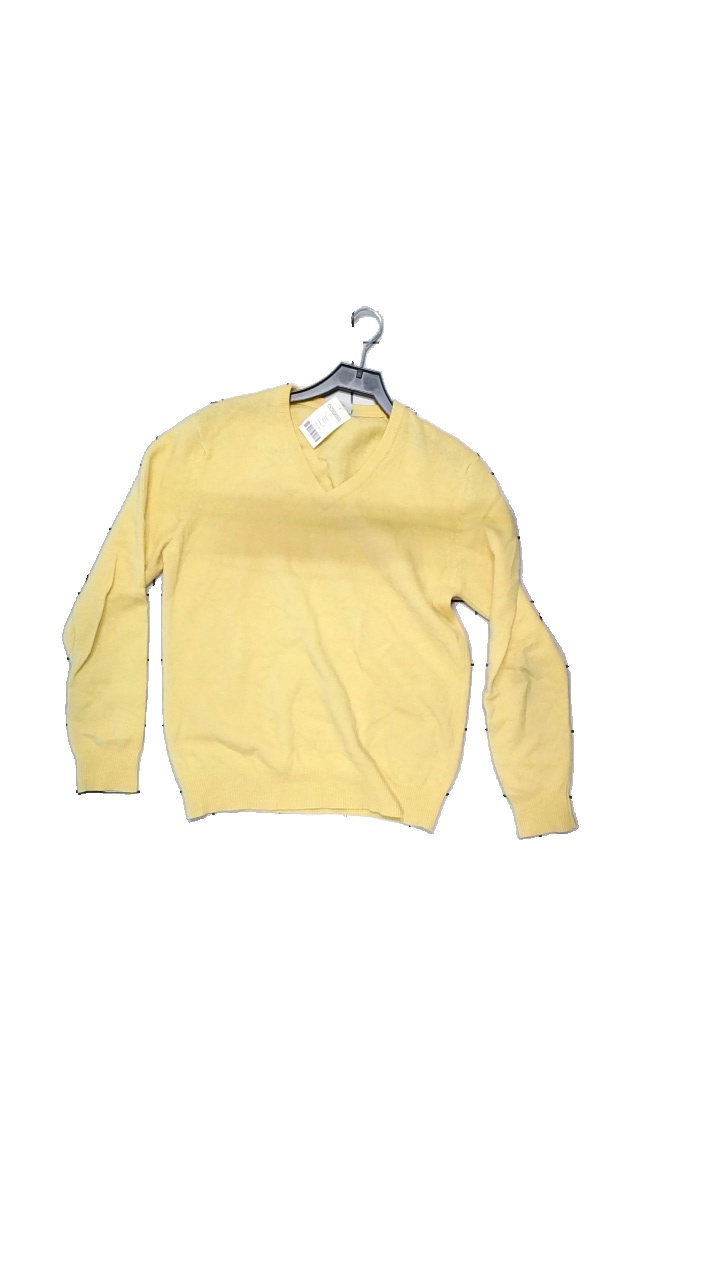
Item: Sweater (Ladies)
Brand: Pa Design
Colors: Yellow
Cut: Regular, V-collar
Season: All
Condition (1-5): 4
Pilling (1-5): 2
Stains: Minor
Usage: Reuse
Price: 50-100